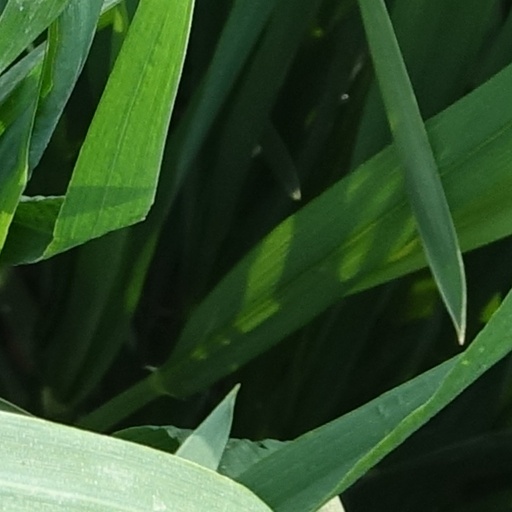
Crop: wheat